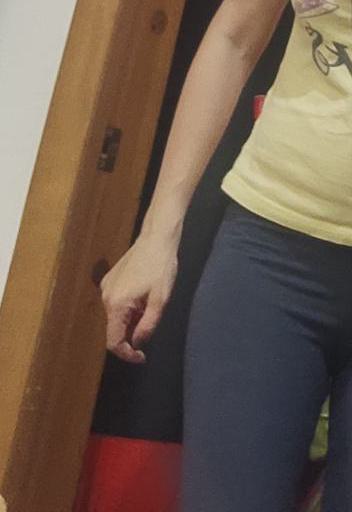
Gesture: no_gesture